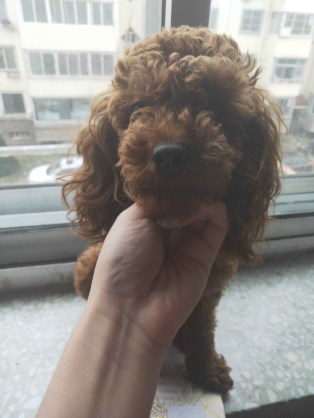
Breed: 7449-n000128-teddy